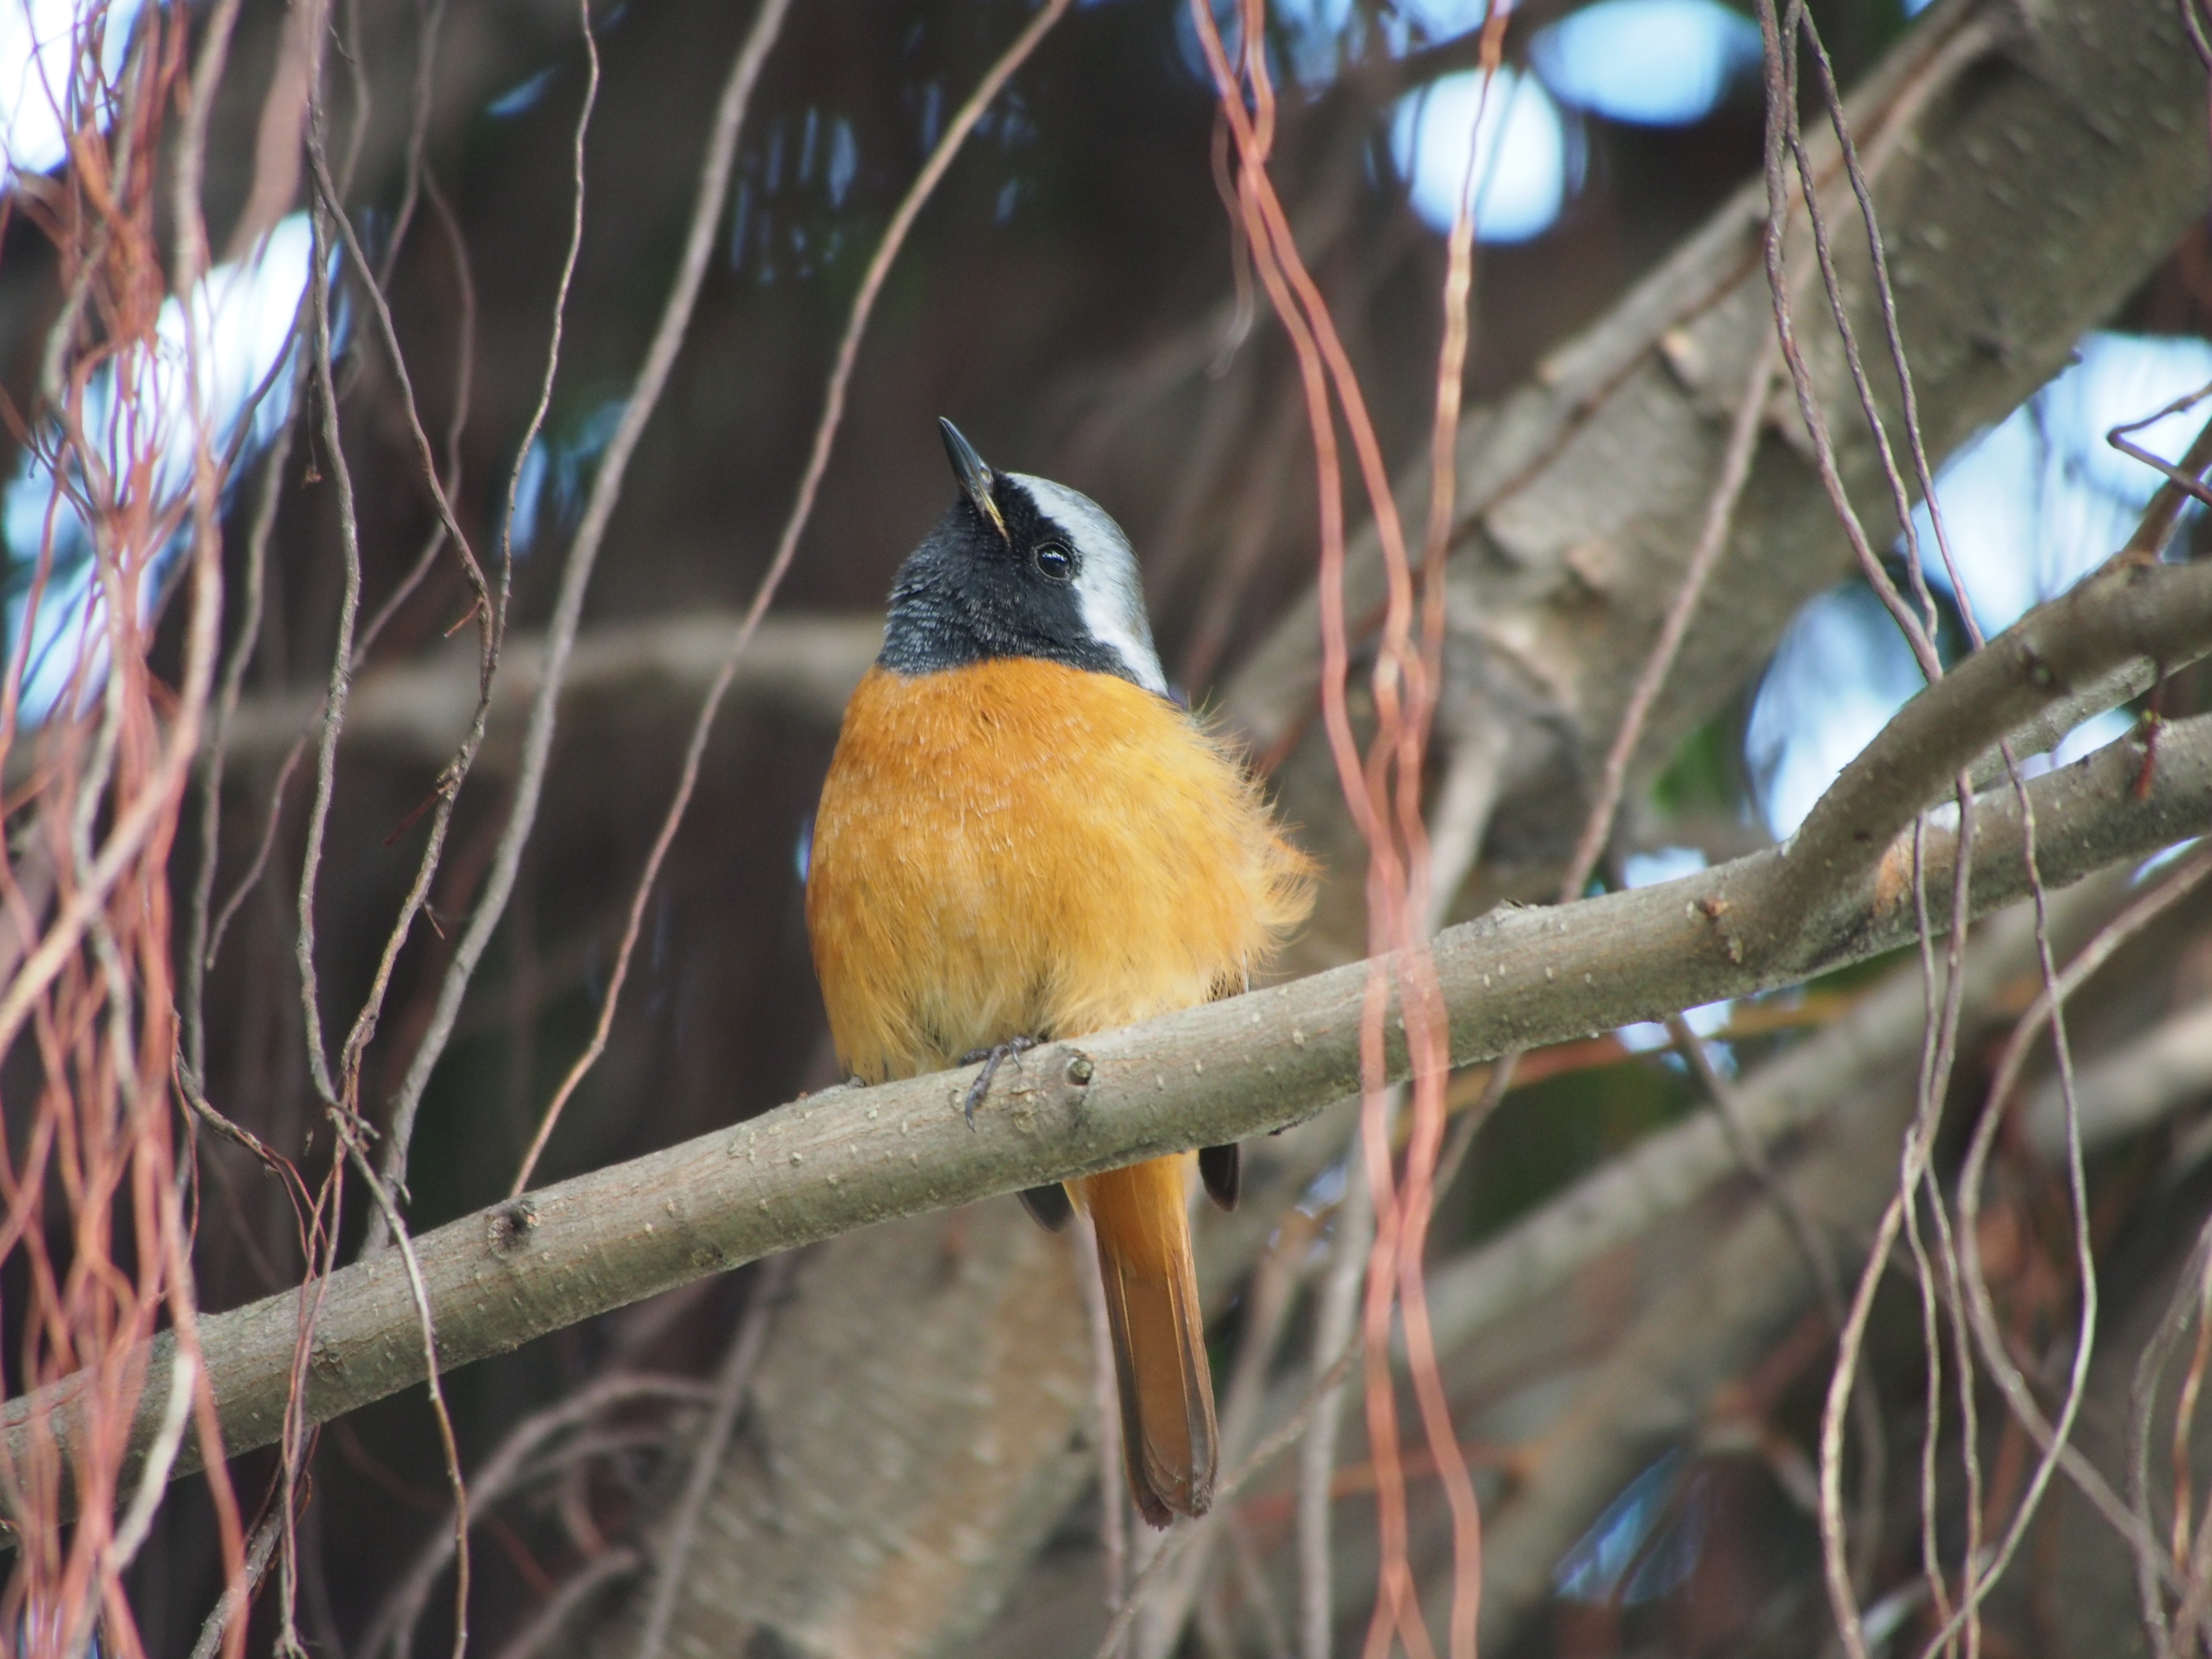
nature, branch, bird, wildlife, beak, robin, fauna, vertebrate, taipei, botanical garden, finch, old world flycatcher, daurian redstart, perching bird